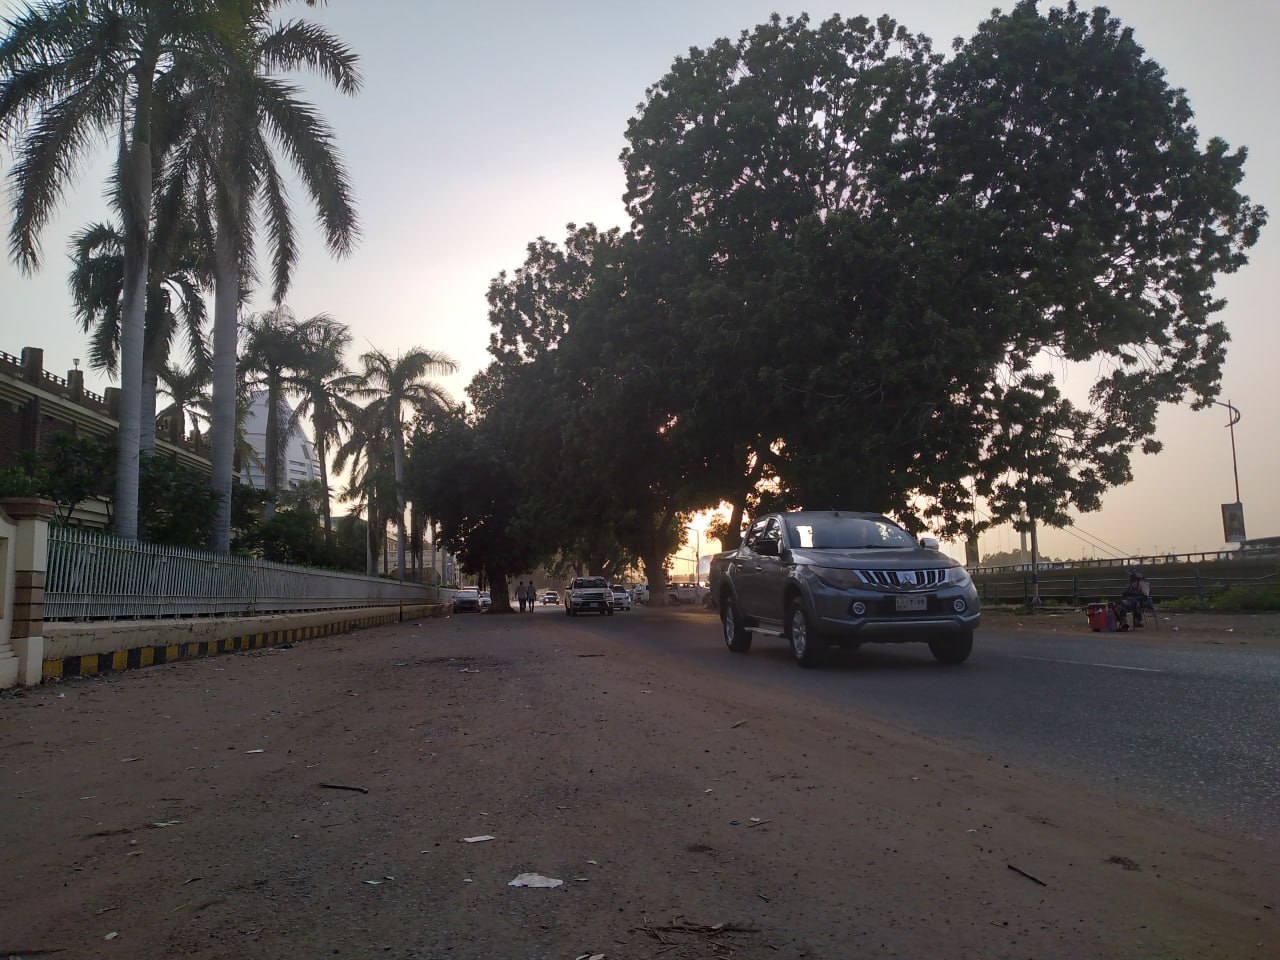
الوصف بالفصحى: شارع تحفه أشجار طويلة مع مركبات تسير وقت الغروب
الوصف بالعامية السودانية: شارع مظلل بشجر طويل وعربات ماشّة وقت العصر
التصنيف: Urban & City Life
التصنيف الفرعي: Streets and Traffic